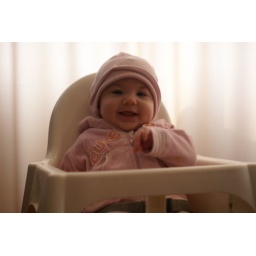
big girl in the high chair